2012 Supercheap Auto Bathurst 1000

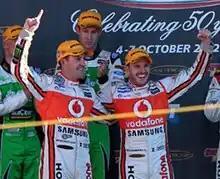
Jamie Whincup and Paul Dumbrell celebrate victory.

The 2012 race was the sixteenth running of the Australian 1000 race, which was first held after the organisational split between the Australian Racing Drivers Club and V8 Supercars Australia that saw the Bathurst race run twice in 1997 and 1998, with one race open to V8 Supercar entries, and the other open to Super Touring cars. The schism was repaired in time for the 1999 race, with the race being open exclusively to V8 Supercars.